Lindsay Burlet

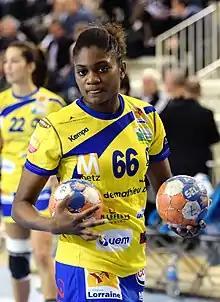
Burlet on November 12th, 2014

Lindsay Burlet (born 6 June 1994) is a French handballer who plays for Brest Bretagne Handball.